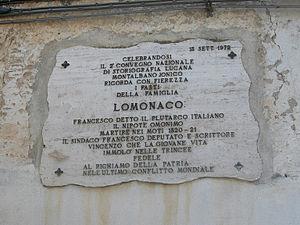
Francesco Lomonaco, né le 22 novembre 1772 à Montalbano Jonico et mort 1ᵉʳ septembre 1810à Pavie, est un écrivain et patriote italien.